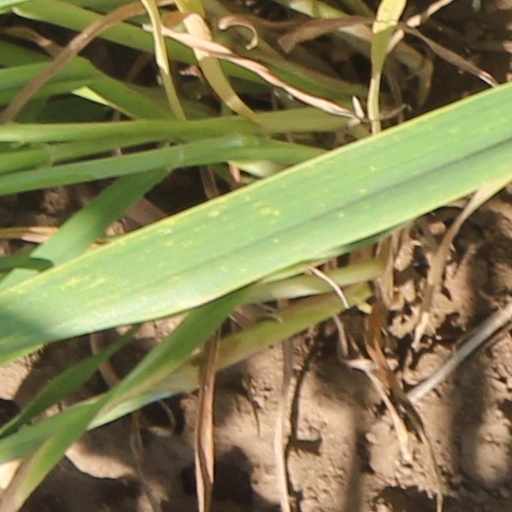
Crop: wheat